Jimmy Barnes

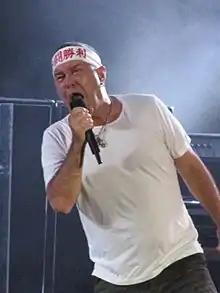
Barnes performing in 2011

Barnes headlined at Celebrate in the Park, playing a 90-minute set which included his solo hits and some Cold Chisel greats. He was joined by daughter Mahalia in a soulful rendition of "When the War Is Over", which he dedicated to the memory of Steve Prestwich.